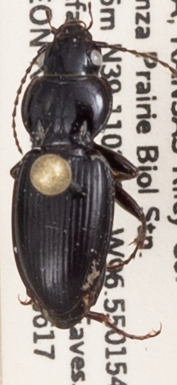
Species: Cyclotrachelus substriatus
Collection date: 2019-06-17
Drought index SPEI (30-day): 0.746
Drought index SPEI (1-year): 1.69
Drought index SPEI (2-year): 0.26